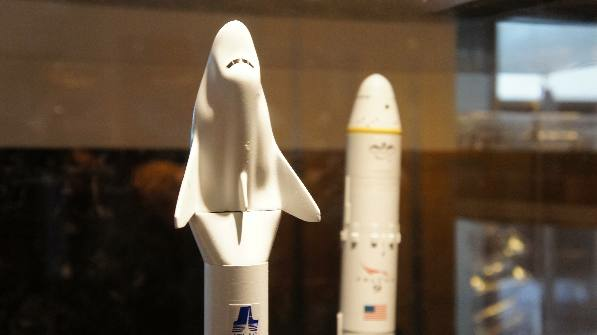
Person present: No